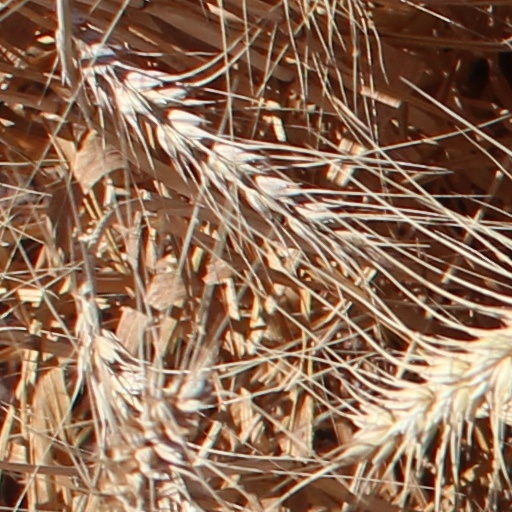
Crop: wheat